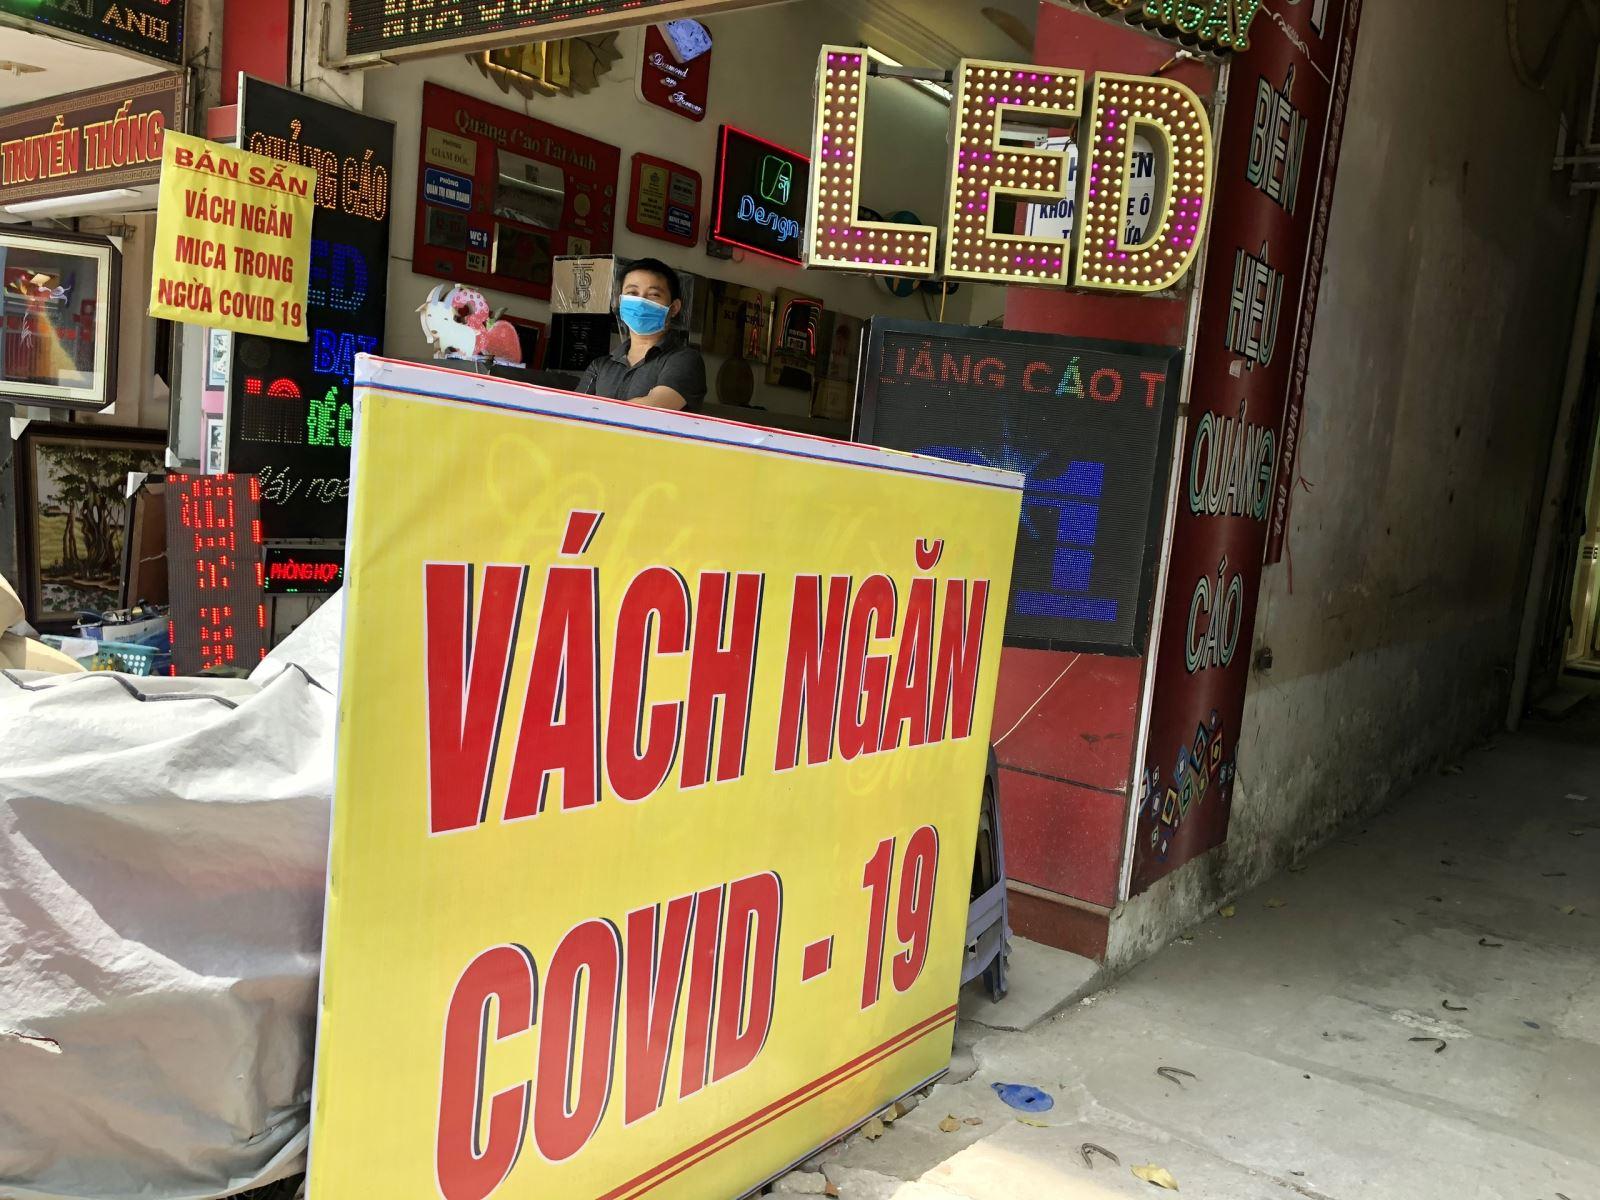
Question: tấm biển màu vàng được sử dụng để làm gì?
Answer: để làm vách ngăn covid 19